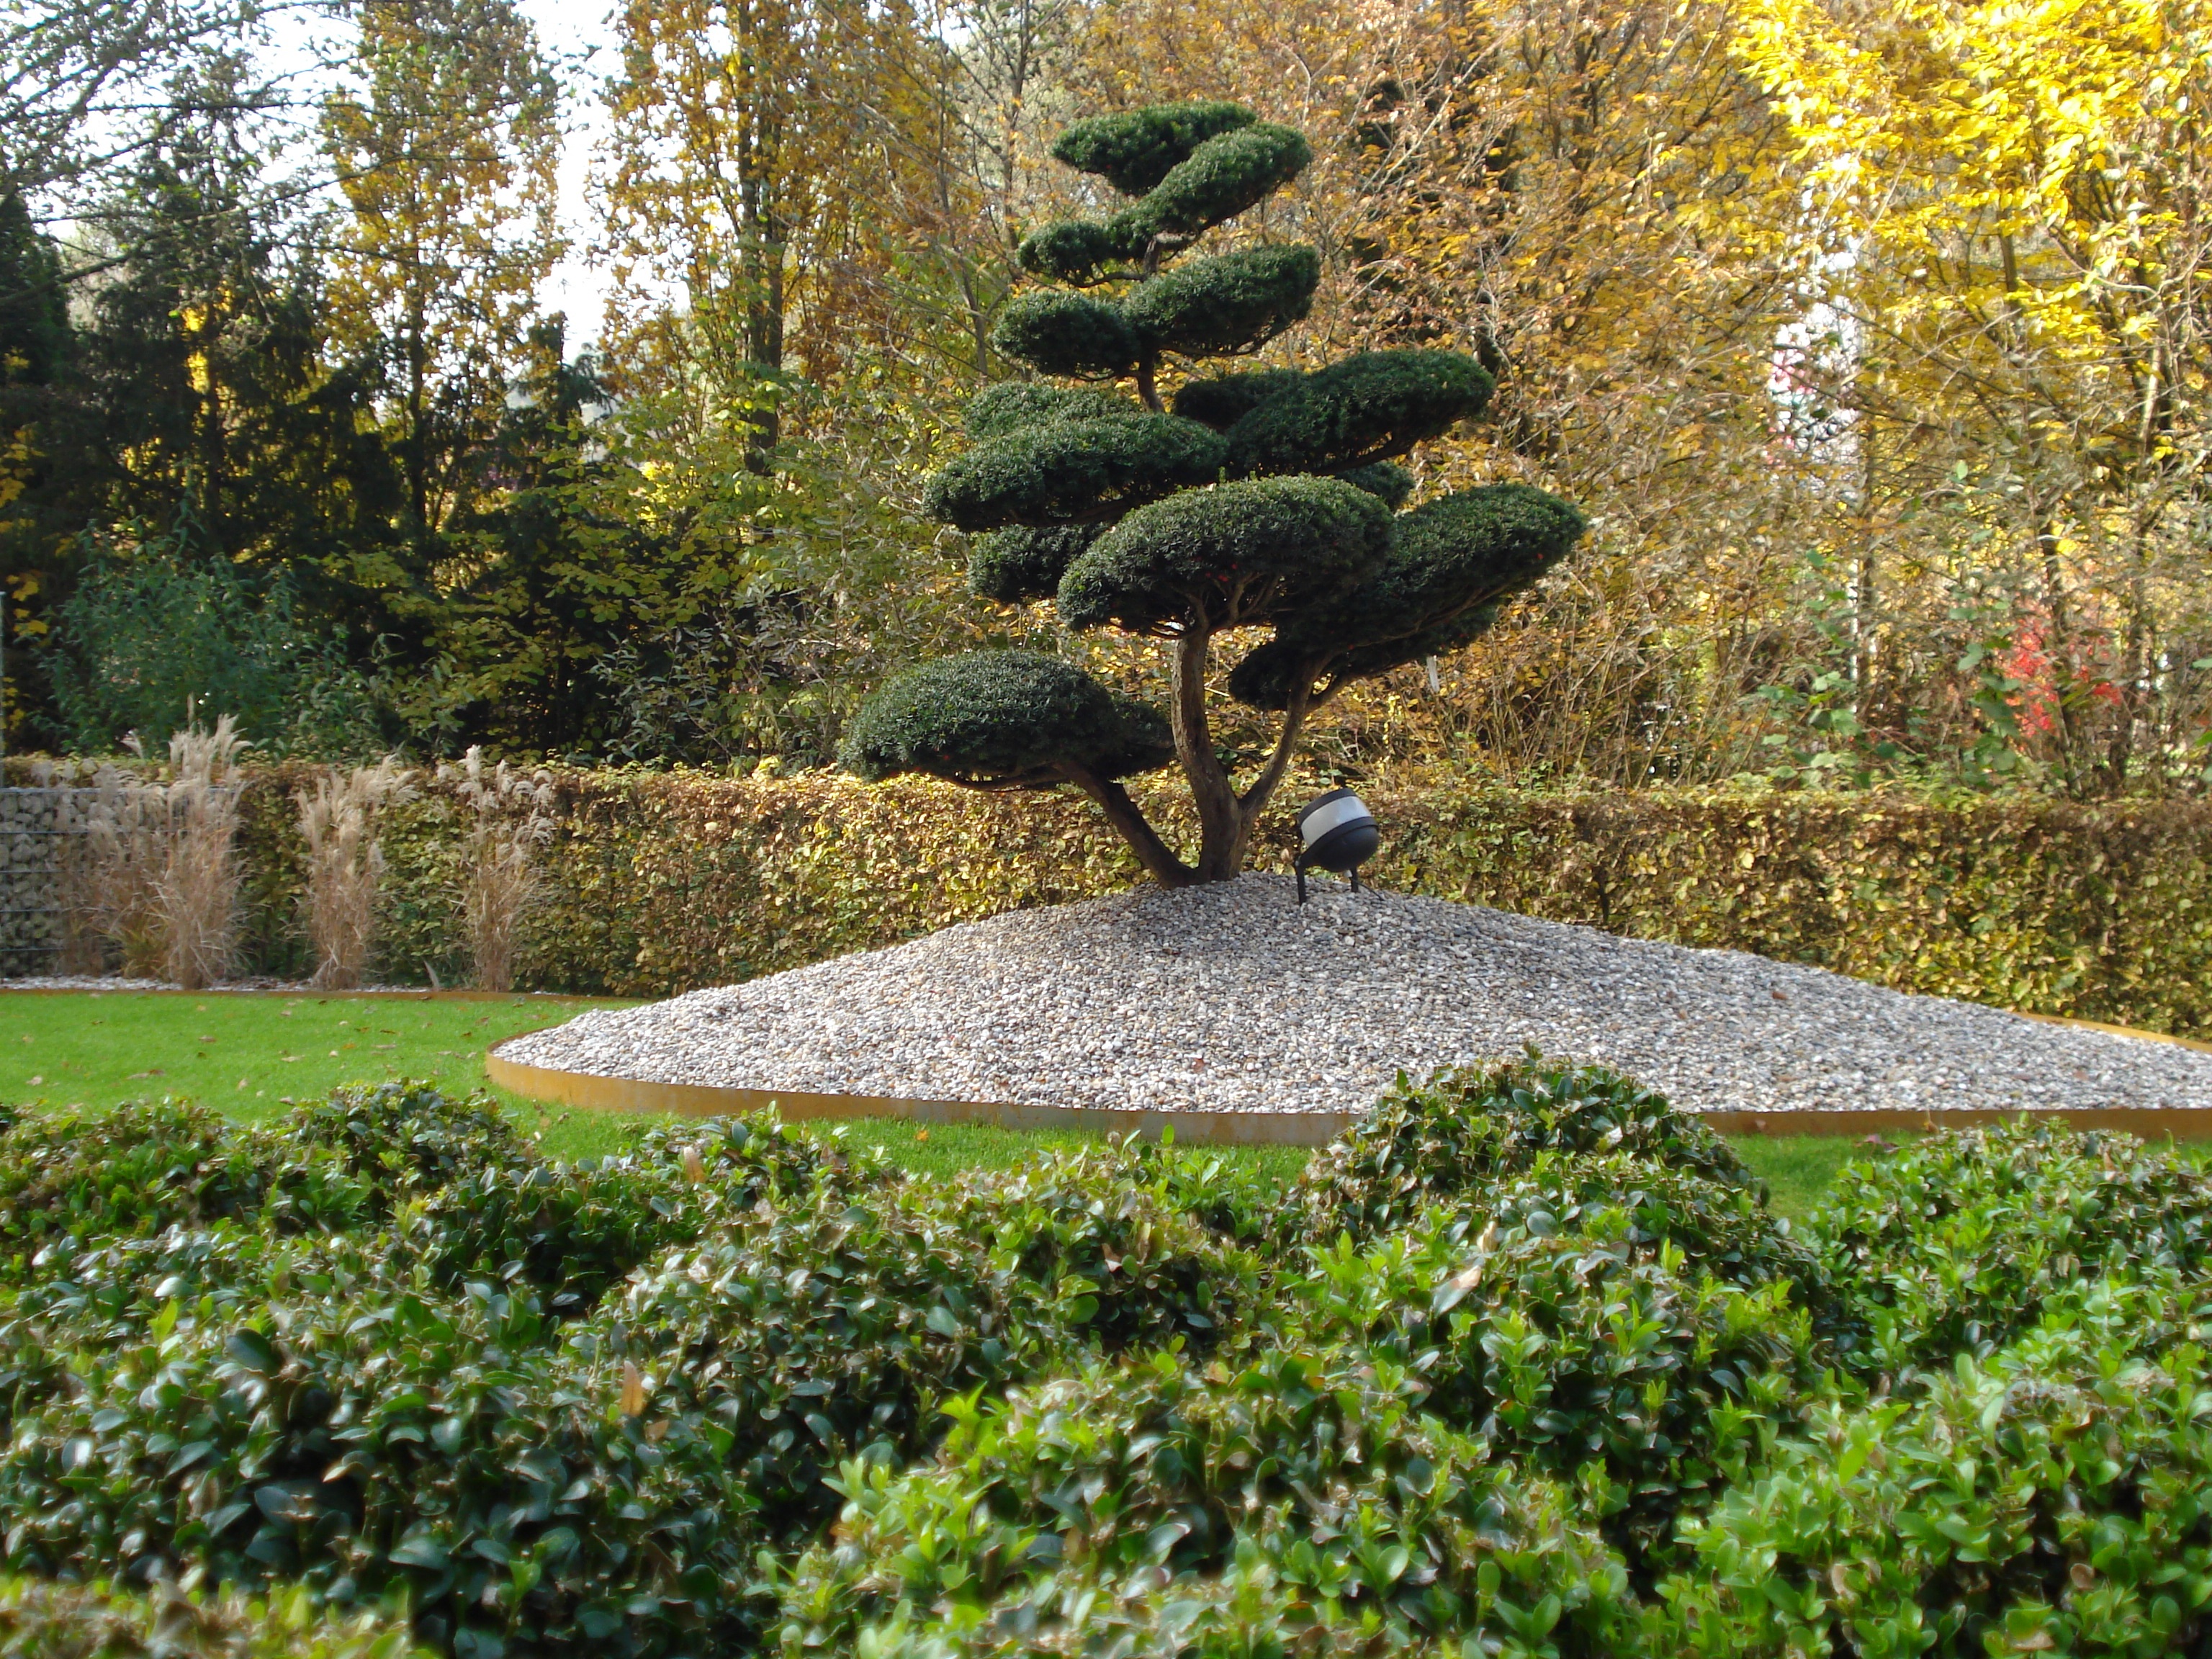
tree, plant, leaf, autumn, botany, garden, spruce, shrub, botanical garden, woodland, ecosystem, nursery, biome, stone bed, woody plant, land plant, shape plants